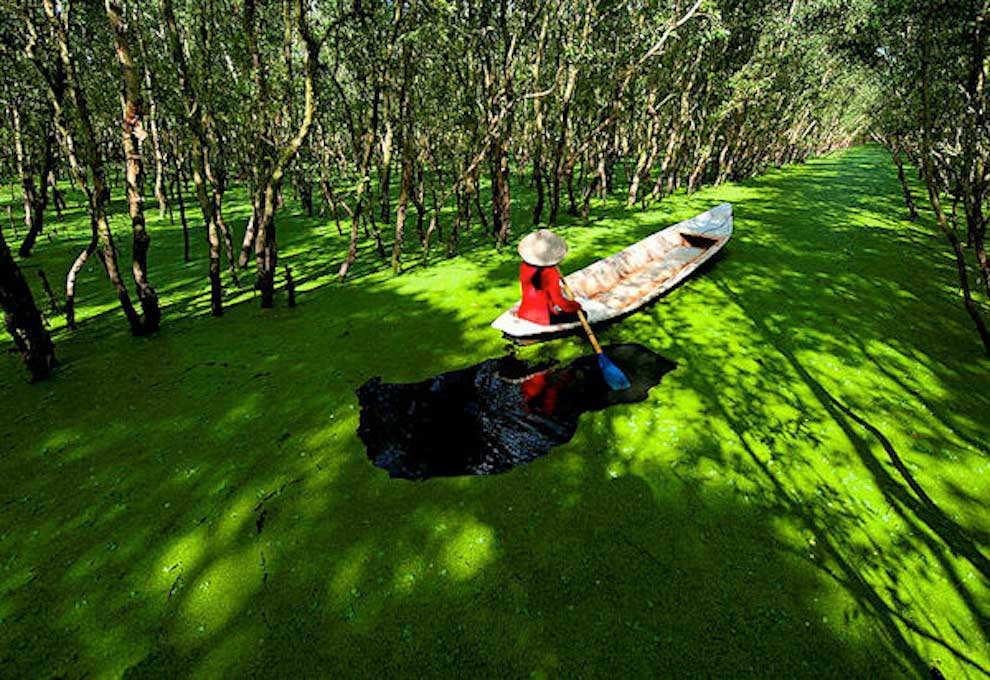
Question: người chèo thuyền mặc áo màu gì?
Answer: người chèo thuyền mặc áo màu đỏ